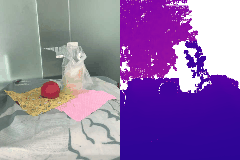
Label: tomato